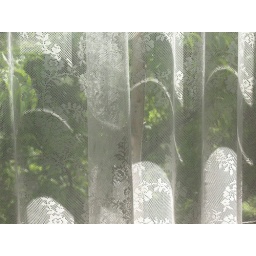
Sunlight and wind at play in my bedroom curtains .